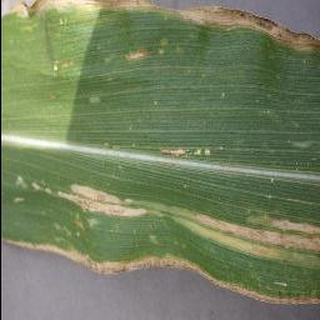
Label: corn_cercospora_leaf_spot